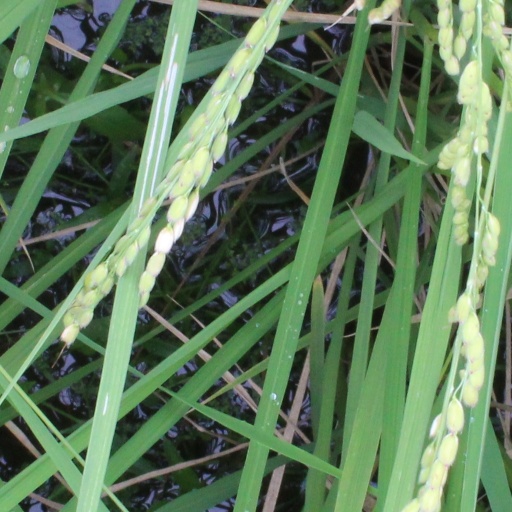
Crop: rice